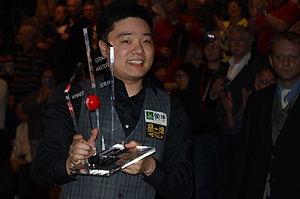
Ding Junhui est un joueur de snooker chinois, né le 1ᵉʳ avril 1987 à Yixing dans la province du Jiangsu, et aujourd'hui résident en Angleterre durant la saison de snooker. Il est de loin considéré comme le meilleur joueur asiatique de l'histoire du snooker et comme le précurseur du snooker en Asie.